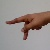
The image shows a hand gesture representing the letter 'P' in Indian Sign Language.